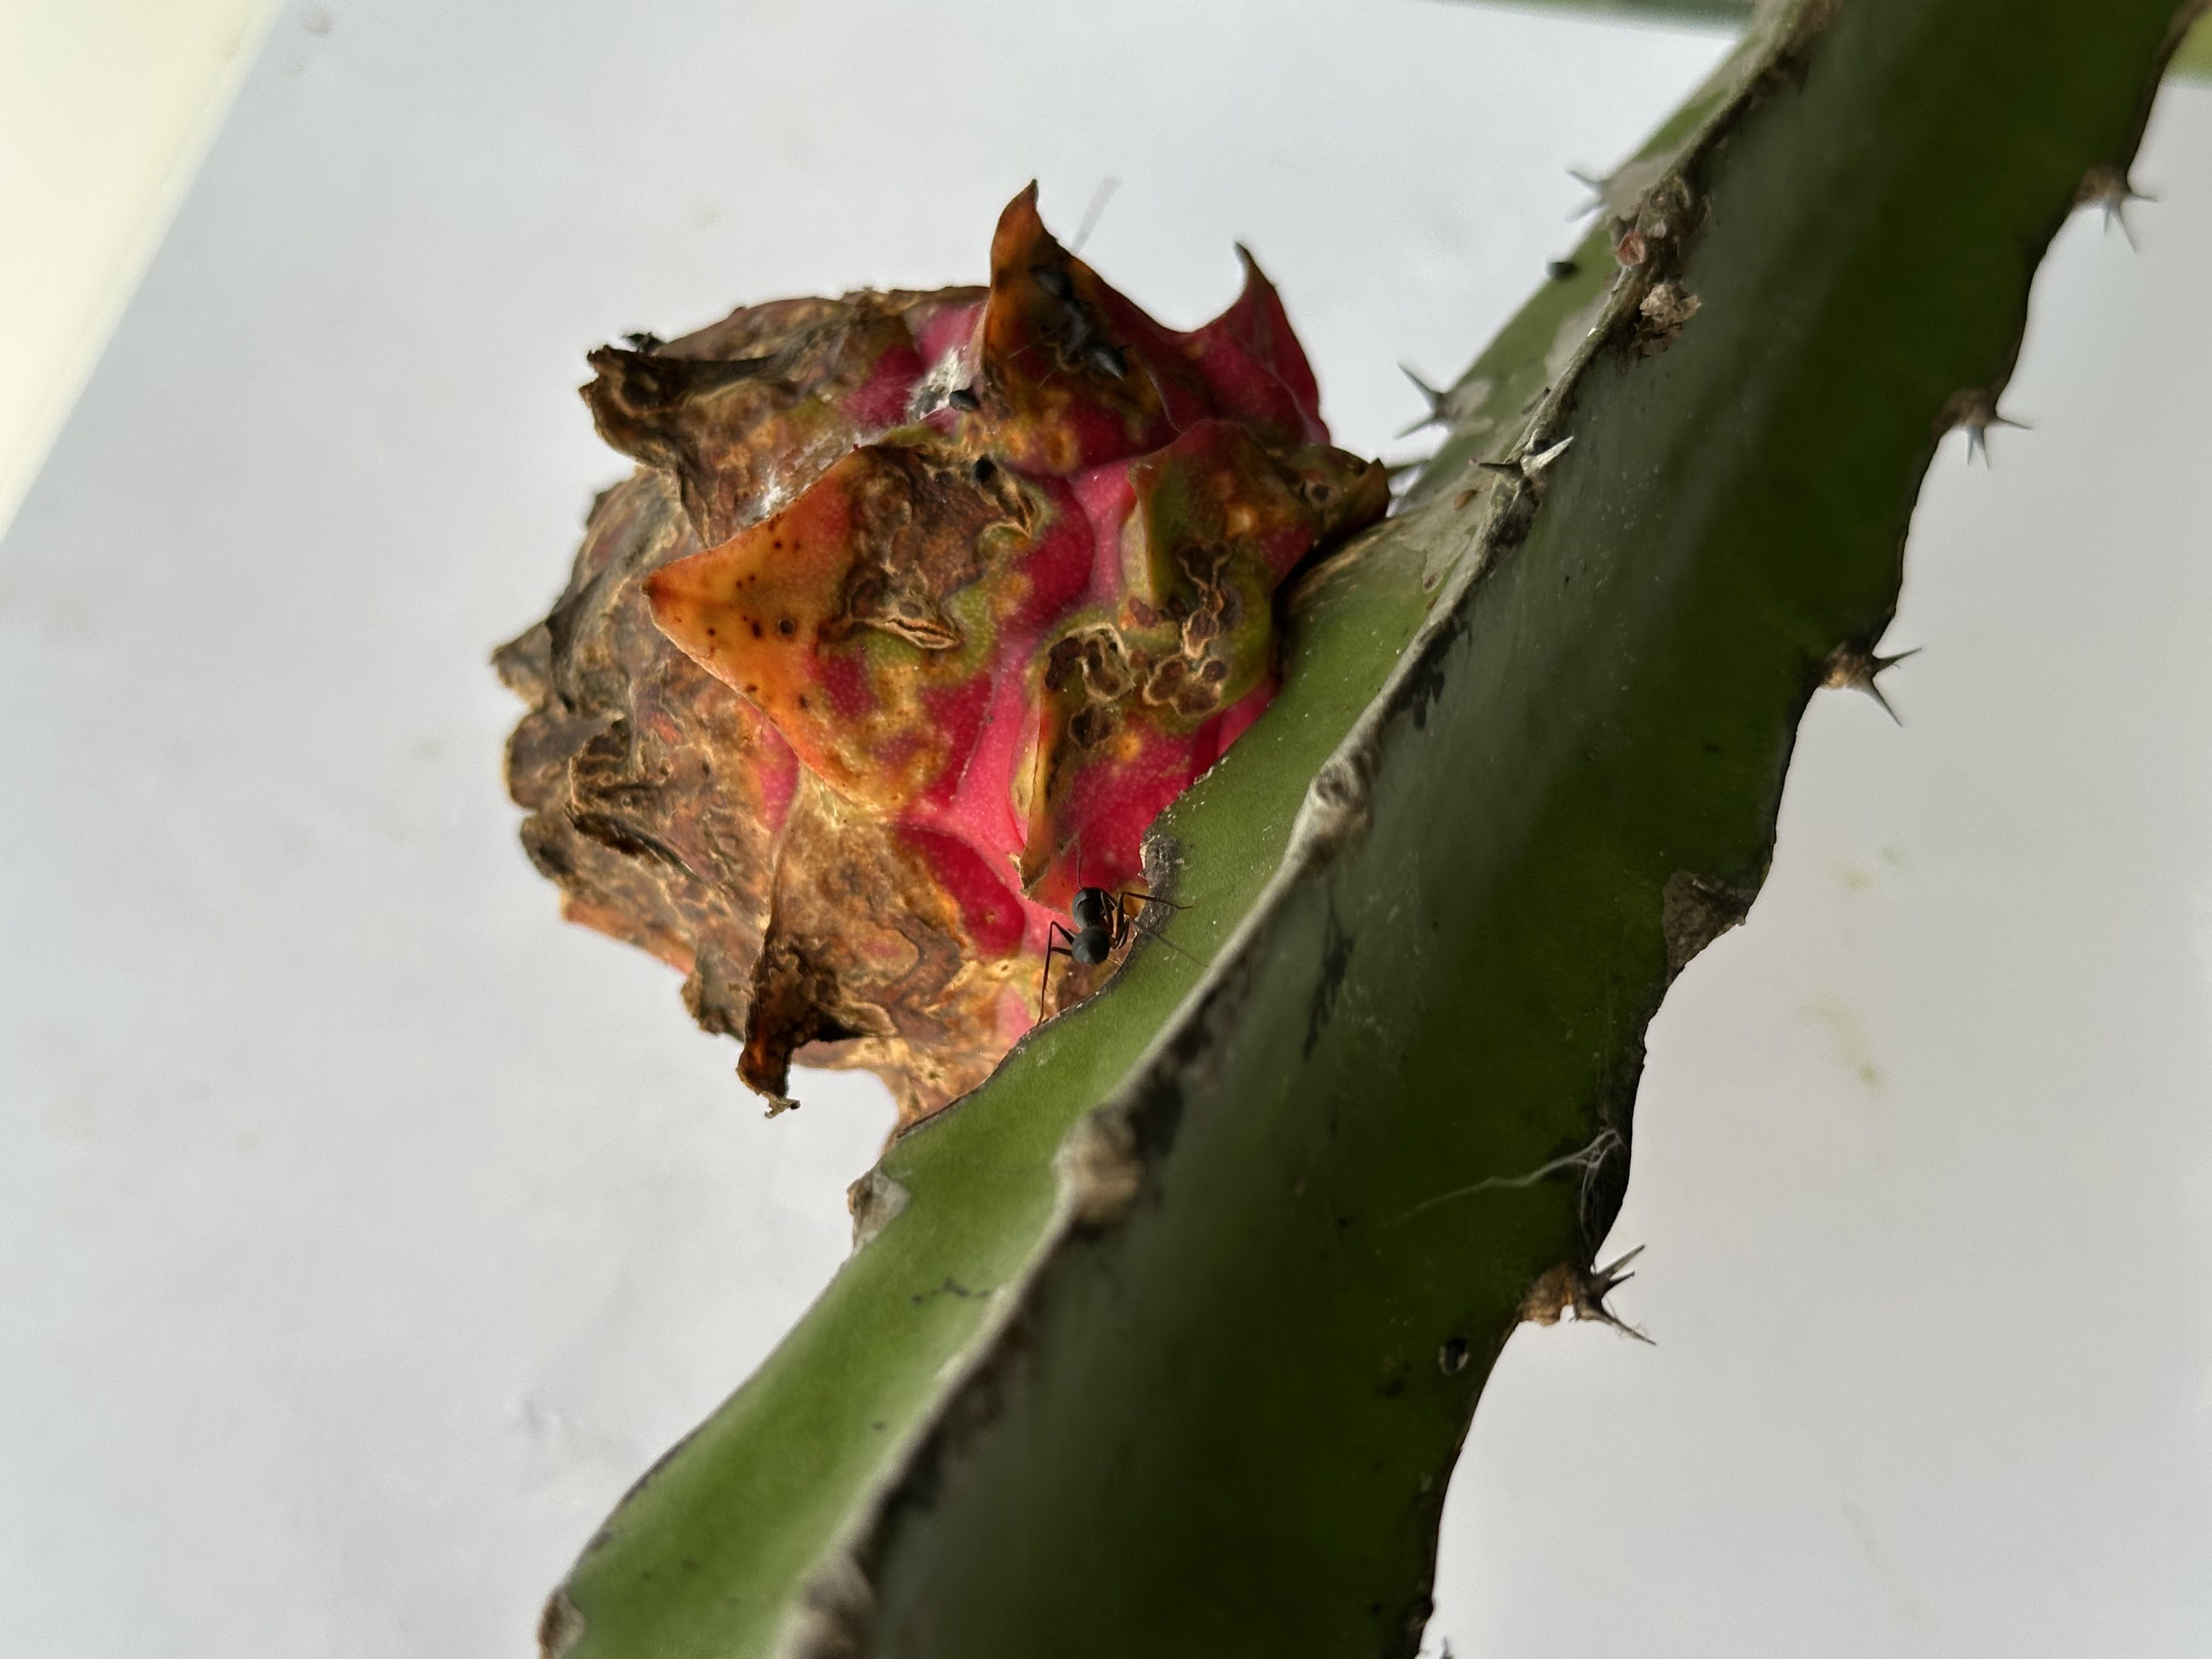
Label: Bad fruit